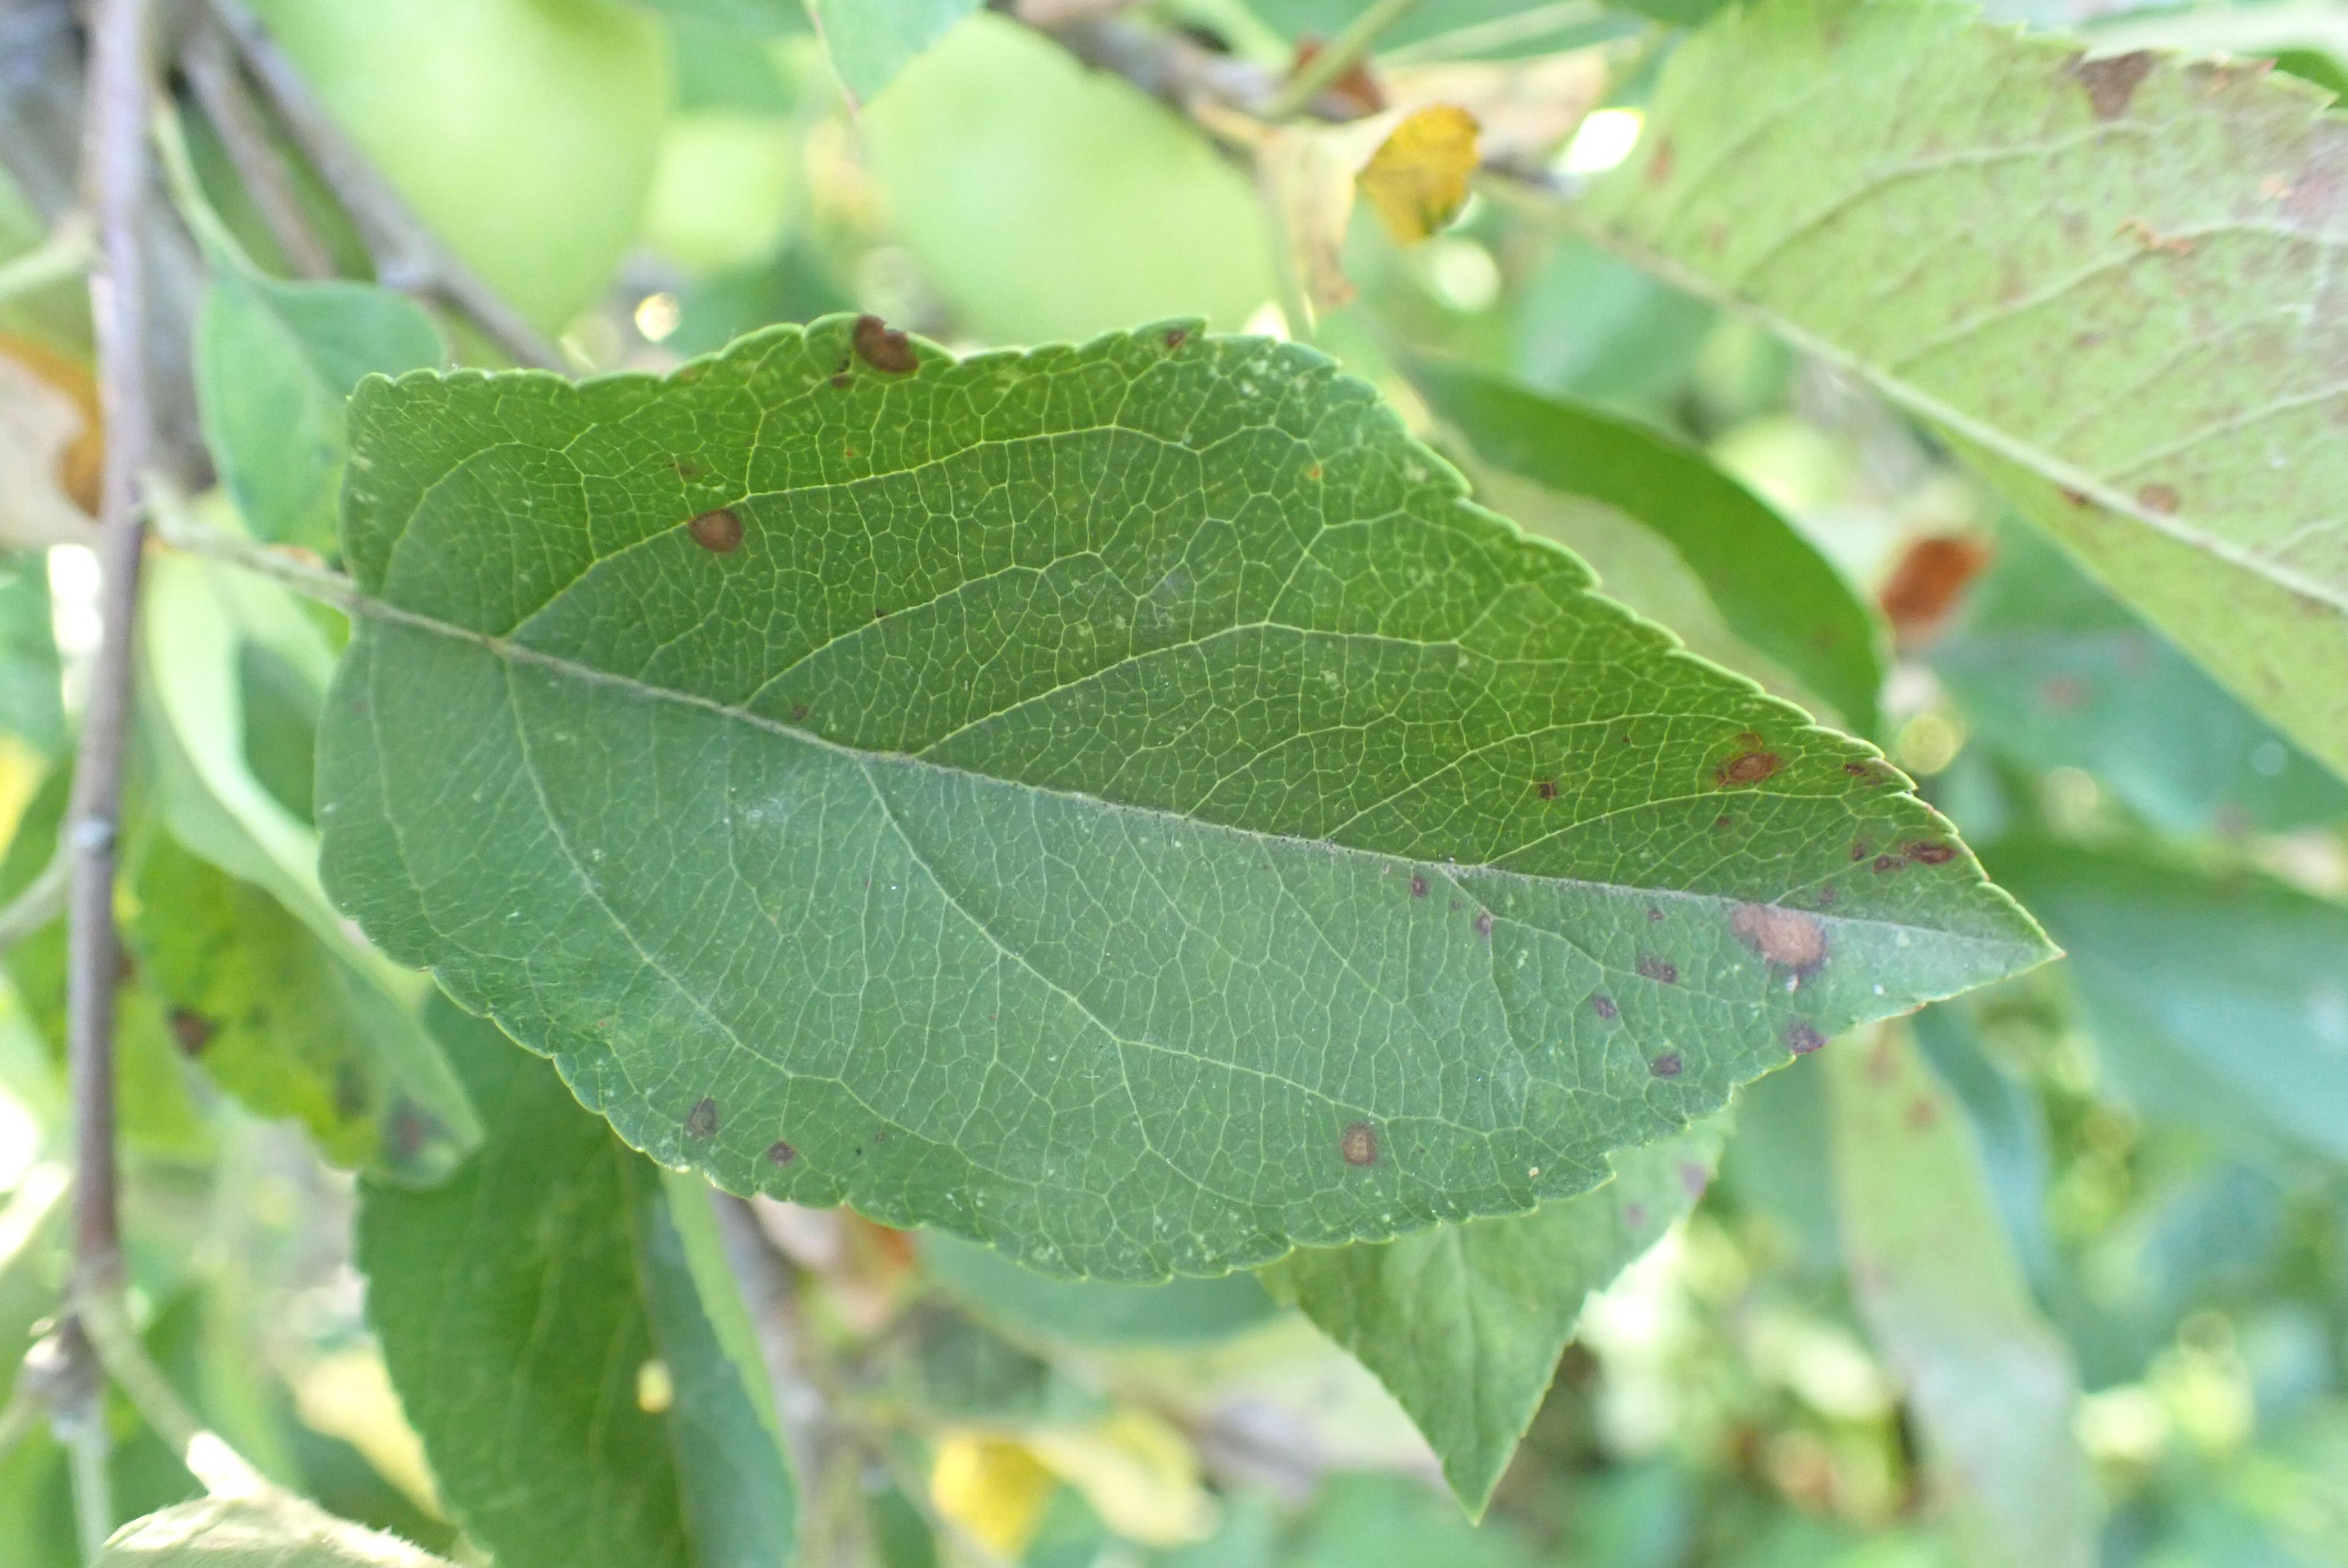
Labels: complex